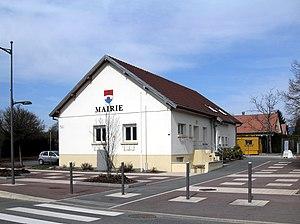
La mairie d'Éloie
Éloie est une commune française située dans le département du Territoire de Belfort en région Bourgogne-Franche-Comté.